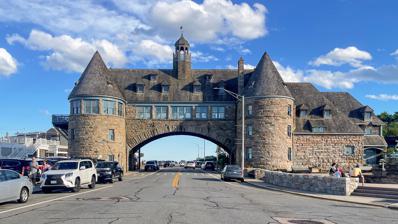
Building: The Towers (Narragansett, Rhode Island)
Country: United States of America
Year built: 1886
United States historic place The Towers U.S. National Register of Historic Places U.S. Historic district Contributing property The Towers in Narragansett, Rhode Island (2024) Show map of Rhode Island Show map of the United States Location 35 Ocean Road, Narragansett, Rhode Island , U.S. Coordinates 41°25′50″N 71°27′22″W / 41.43056°N 71.45611°W / 41.43056; -71.45611 Built 1883 Architect McKim, Mead, and White Part of Towers Historic District ( ID82000021 ) NRHP reference No. 69000001 Significant dates Added to NRHP November 25, 1969 Designated CP August 18, 1982 The Towers is a historic structure located at 35 Ocean Road in Narragansett, Rhode Island . It is the only remnant of the Narragansett Pier Casino built in the 1880s. On November 25, 1969, it was added to the National Register of Historic Places . History (1883–1900) The Narragansett Pier Casino was the center of social life in Narragansett during the late 19th century. The Narragansett Pier Casino rivaled the Newport Casino ’s popularity as a resort for the social elite until it burned to the ground in 1900. Built between 1883 and 1886, the Narragansett Pier Casino was a fine example of Victorian Shingle style architecture (a variation of Queen Anne style architecture in the United States ), designed by McKim, Mead, and White . The Casino offered a variety of sports, including boating, tennis, billiards, bowling, cards, and shooting, restaurants, stores, reading rooms, a theater, a bandstand, a ballroom, and a beautiful beach. The Narragansett Pier Casino thrived during the Gilded Age until it burned down during the Great Fire of September 12, 1900. That day, a fire broke out in the neighboring Rockingham Hotel. The flames spread quickly to the Casino, leaving only the granite walls of The Towers standing. More recently Hurricane Sandy has uncovered the foundation and part of the old boardwalk belonging to the old casino that had been buried by sand. Recent history Today, the Narragansett Towers are the only remaining part of the original Narragansett Pier Casino, having survived a number of fires, nor'easters, and hurricanes. one of the most recognizable landmarks in Narragansett. The Towers currently hosts weddings, dances, dinners, plays, and fashion shows. Its location adjacent to Narragansett town beach makes it an ideal venue for social events. Narragansett towers attached to the casino, ca. 1885 Narragansett Casino ruins and lifeguard station, ca. 1905 after the fire destroyed most of the complex In popular culture Many events take place on the land adjacent to The Towers, as well as the land next door, where the Casino once stood, that now includes a lawn and a courtyard with a fountain. Events such as The Blessing of the Fleet road race and festival, local art festivals, the Lighting of the town Christmas tree, and many beautiful weddings. The Casino at the Narragansett Towers is also the location of the first reports of the now-popular seafood dish " clams casino ." The Towers can be seen in the background of the Rhode Island–based cartoon Family Guy , episode " Peter's Got Woods ," when Peter rides by on a tandem bicycle with James Woods, both engaged in song. See also Rhode Island portal National Register of Historic Places listings in Washington County, Rhode Island References Narragansett Towers History